Ferdausi Rahman

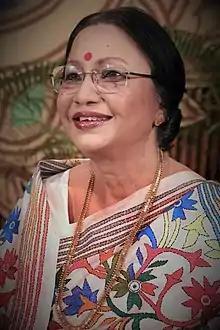
Rahman in 2017

Ferdausi Rahman (born 28 June 1941) is a Bangladeshi playback singer. She sang some popular film songs for Pakistani films also in the 1960s especially working with the music composer Robin Ghosh in film Chakori released in 1967. She was awarded Ekushey Padak in 1977 and Independence Day Award in 1995 by the government of Bangladesh. She also got the 2015 Bangladesh National Film Award for Lifetime Achievement. She is still the only female to ever own the Bangladesh National Film Award for Best Music Director for the film "Megher Onek Rong" (1976).